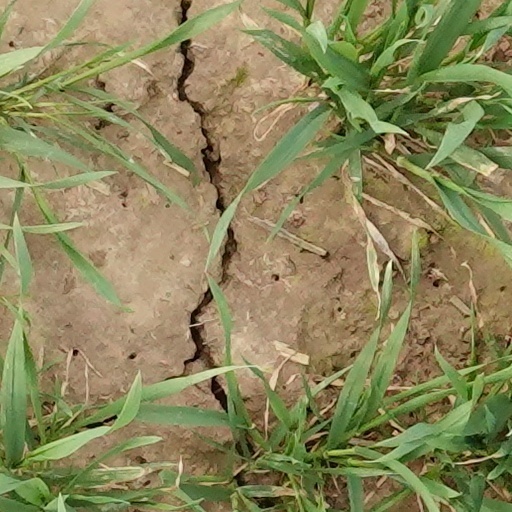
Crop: wheat